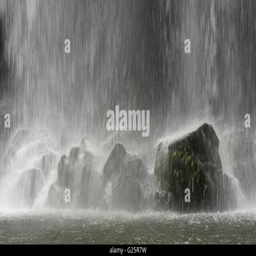
water falling onto rocks with a dark background